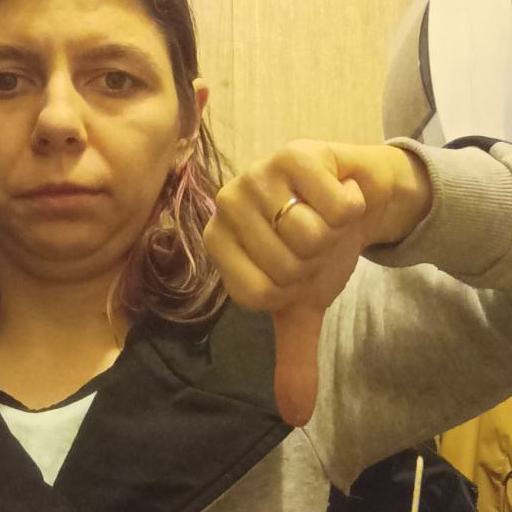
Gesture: dislike